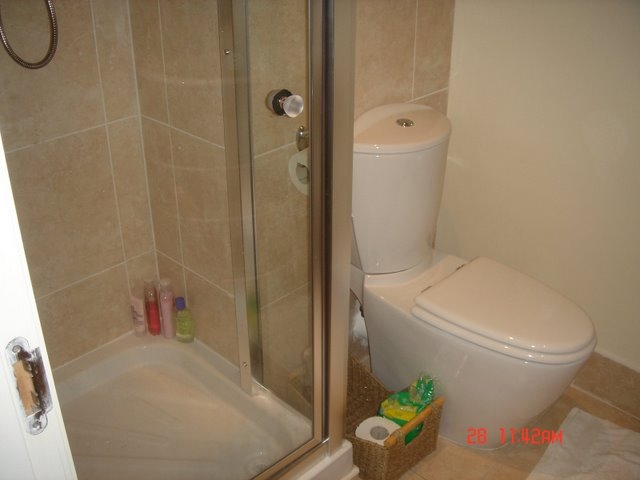
Room type: bathroom